Question: Please indicate a possible affordance area of bicycle that can be used for pedaling
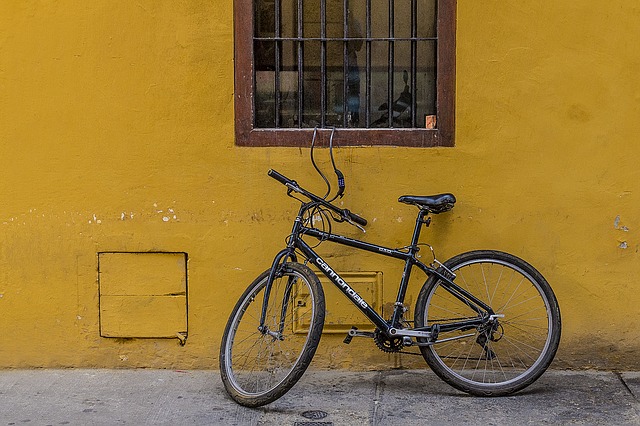
Answer: [429.5, 323, 442.5, 346]